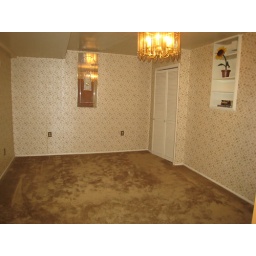
second bedroom in basement, it has a large window on the right side.